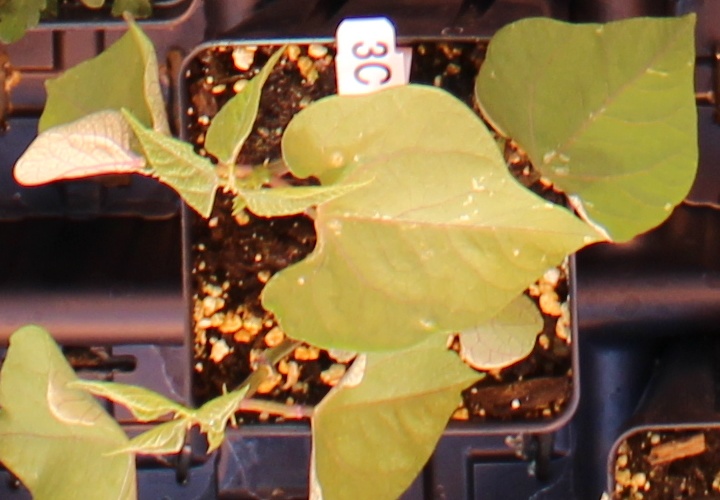
Label: Blackbean